Richard Strachey

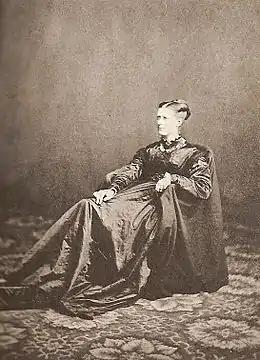
Lady Strachey

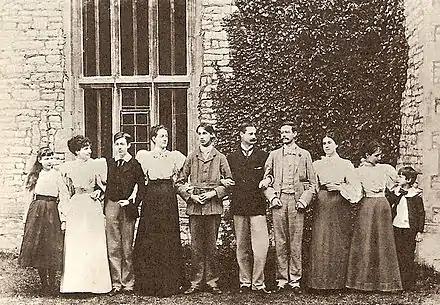
Sons and daughters of Sir Richard and Lady Strachey. Left to right: Marjorie, Dorothy, Lytton, Joan Pernel, Oliver, Dick, Ralph, Philippa, Elinor, James.

Strachey was about 37 years old when he married Caroline Bowles, who died in 1855, within a year of their wedding.